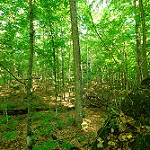
Label: forest